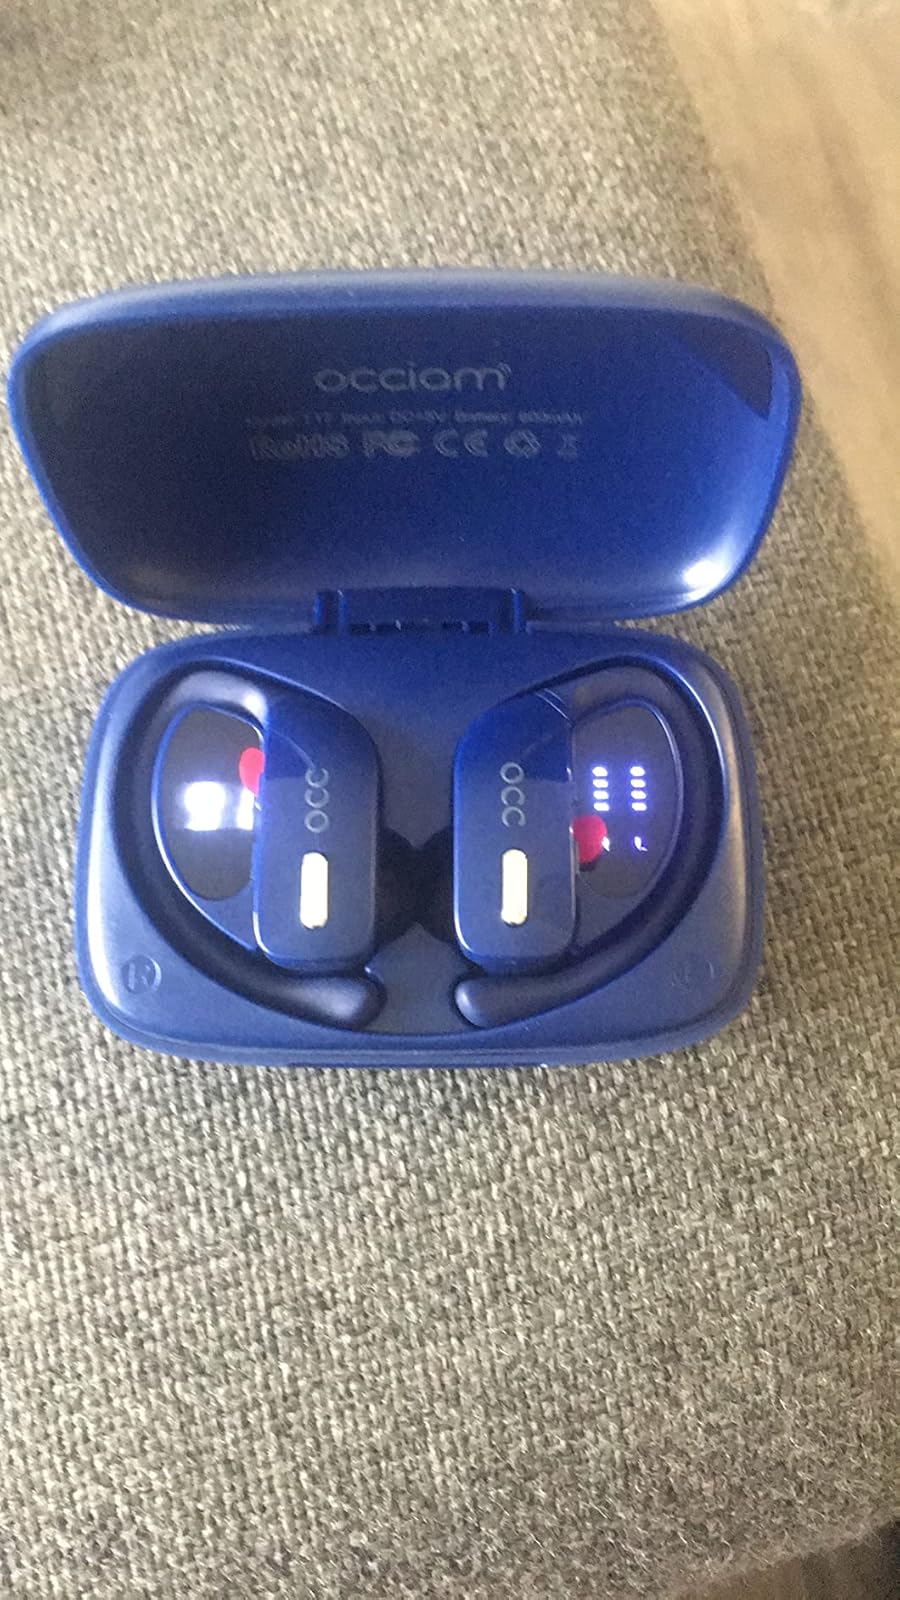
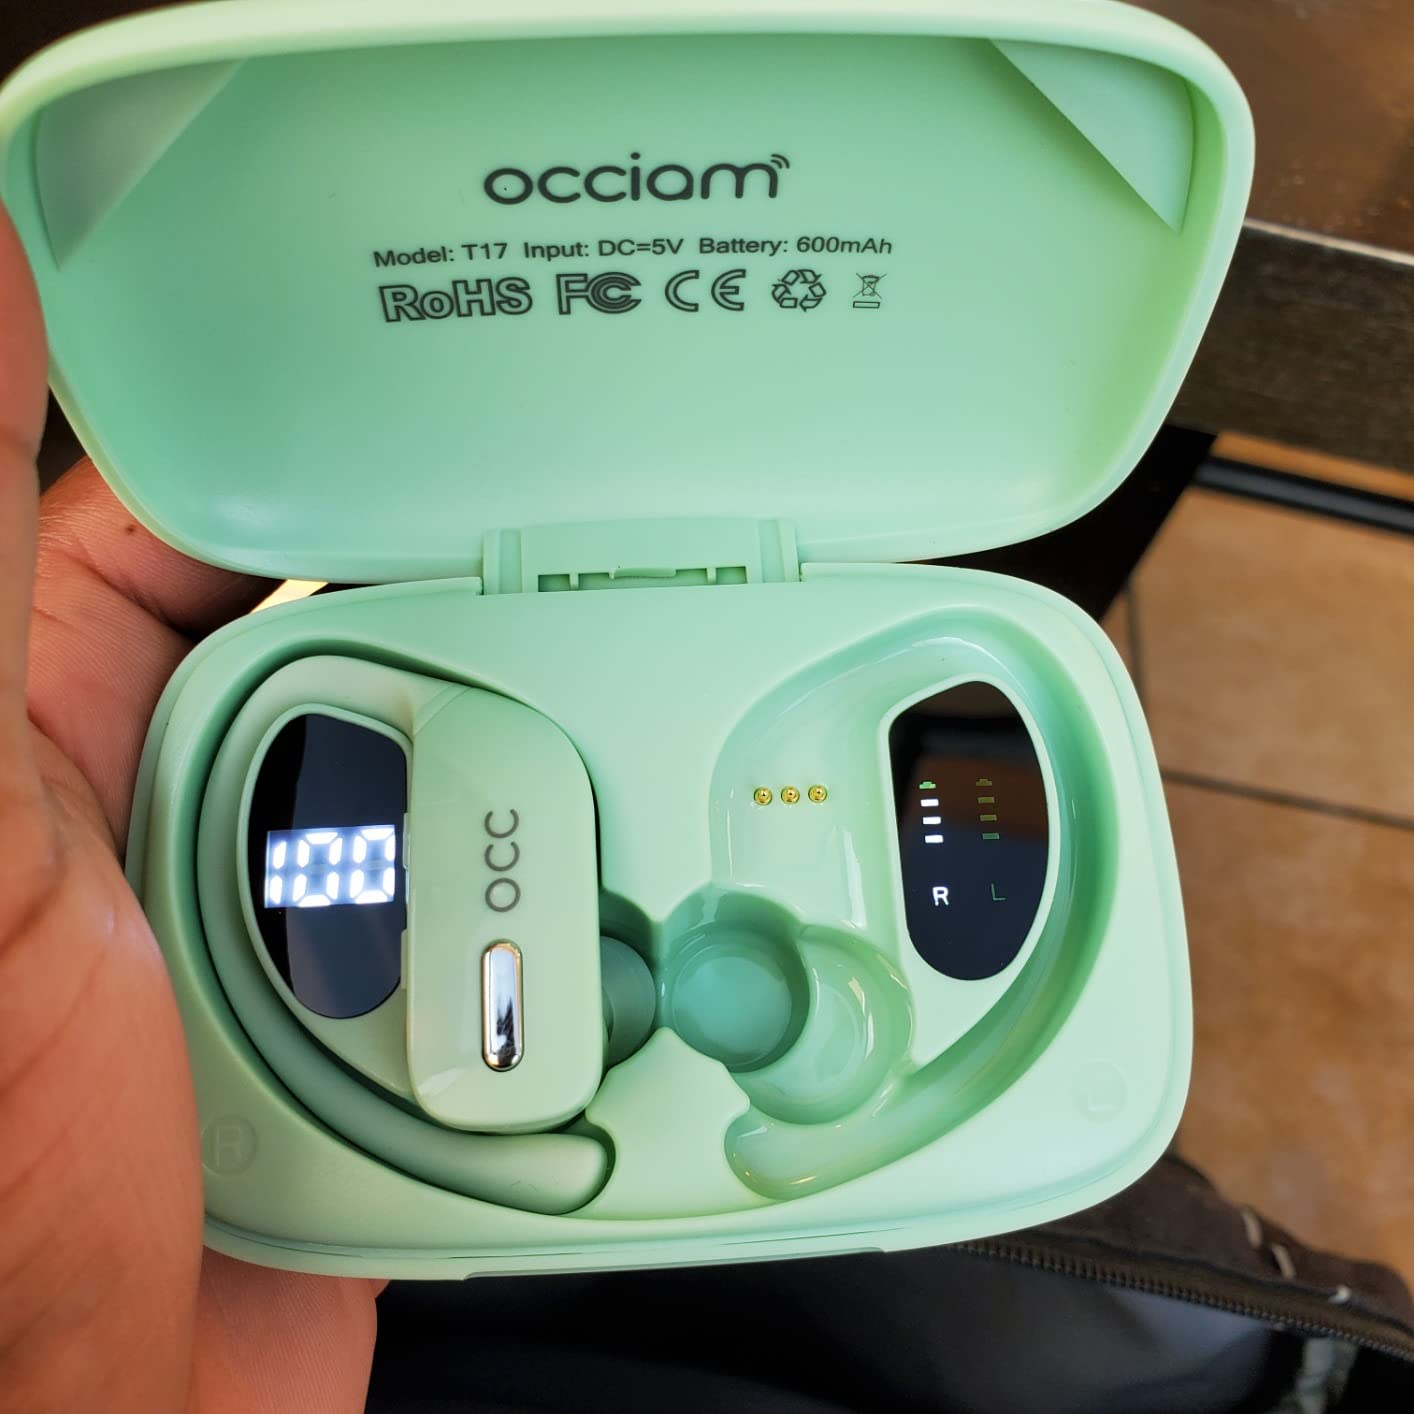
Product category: earbuds
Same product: no